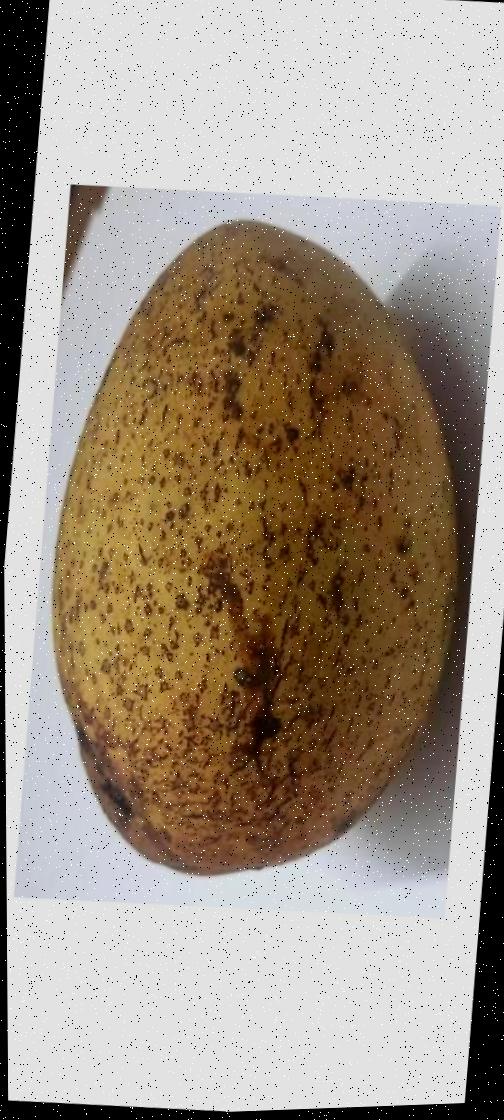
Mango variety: Ashshina Classic